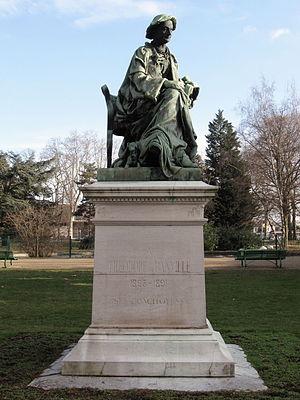
Statue de Théodore de Banville, Moulins, Allier, France Sculpteur
Théodore Faullain de Banville, né le 14 mars 1823 à Moulins et mort le 13 mars 1891 à Paris 6ᵉ arrondissement, est un poète, dramaturge et critique dramatique français.